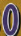
Number: 0